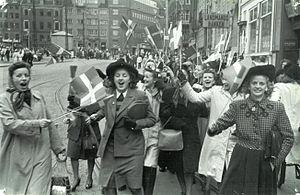
1945 est une année commune commençant un lundi.
Le Danemark, en forme longue le royaume de Danemark ou le royaume du Danemark, est un pays d’Europe du Nord et de Scandinavie, dont le territoire métropolitain est situé au sud de la Norvège, de laquelle il est séparé par le Skagerrak ; au sud-sud-ouest de la Suède, le Kattégat faisant office de frontière naturelle avec cette dernière ; et au nord de l'Allemagne, seul pays avec lequel il partage une frontière terrestre. Sa capitale est Copenhague.